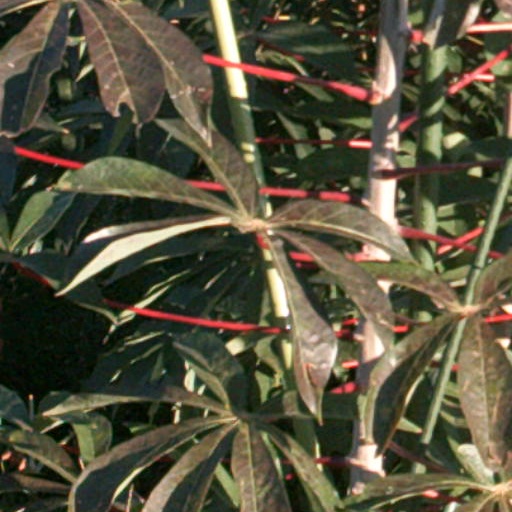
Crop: cassava